Robert F. Hale

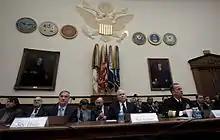
Robert Hale along with Secretary of Defense Robert M. Gates and Navy Adm. Mike Mullen testify to the House Armed Services Committee on the FY 2011 defense budget

President Barack Obama nominated Hale to be Under Secretary of Defense (Comptroller) on January 9, 2009. During his confirmation hearing on January 15, 2009, Hale reminded the Senate Armed Services Committee that he had over thirty years of experience in defense related financial management. The United States Senate confirmed his appointment on February 9, 2009. As chief financial officer for the Department of Defense, Hale is the principal advisor to Secretary of Defense Chuck Hagel on all fiscal matters including the development and execution of the department's annual budget, which at time of his appointment, was over $600 billion (including war supplemental spending). Hale is also responsible for financial policy, accounting and financial reporting, financial management systems, and business modernization efforts within the Defense Department.